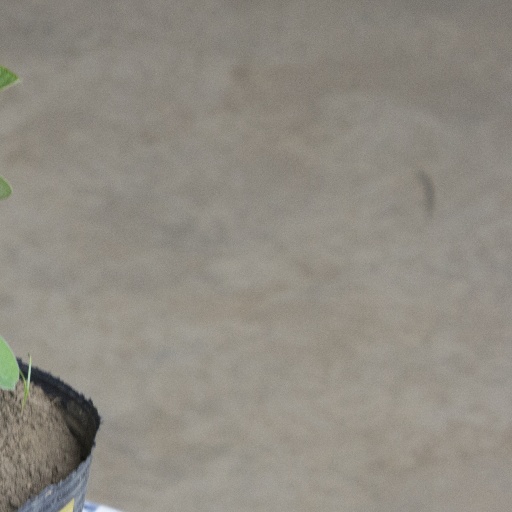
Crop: soybean